Tihar (festival)

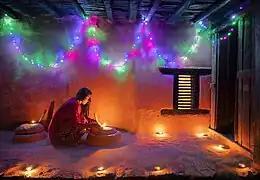

The second day is called Kukur Tihar, on which people practice puja. On this day, all dogs, whether pets or strays, are offered treats and worshipped by placing a "tika" on their forehead and garlands of marigolds around their necks. This day celebrates the special relationship between humans and dogs. At the gates of Svarga, Yudhishthira refuses to enter without the dog, who reveals himself to be the god Yama. Thus, the ancient bond between man and dog is established in the Mahabharata.